World Series Baseball (1995 video game)

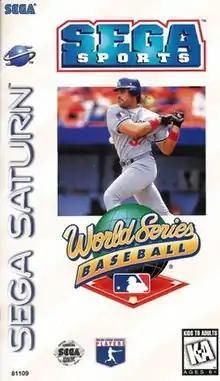
North American Sega Saturn cover art featuring Mike Piazza.

World Series Baseball is a video game developed and published by Sega for the Sega Saturn in 1995.